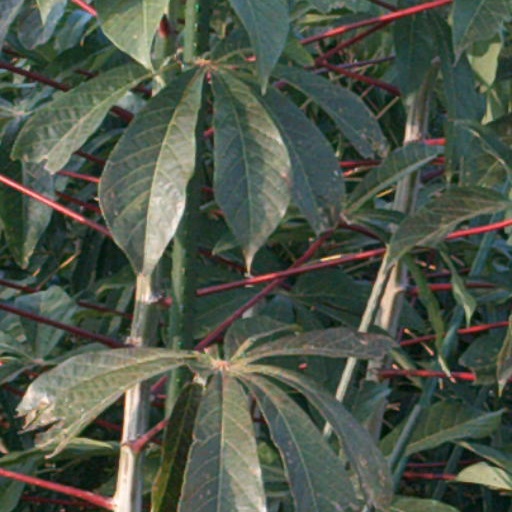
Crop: cassava